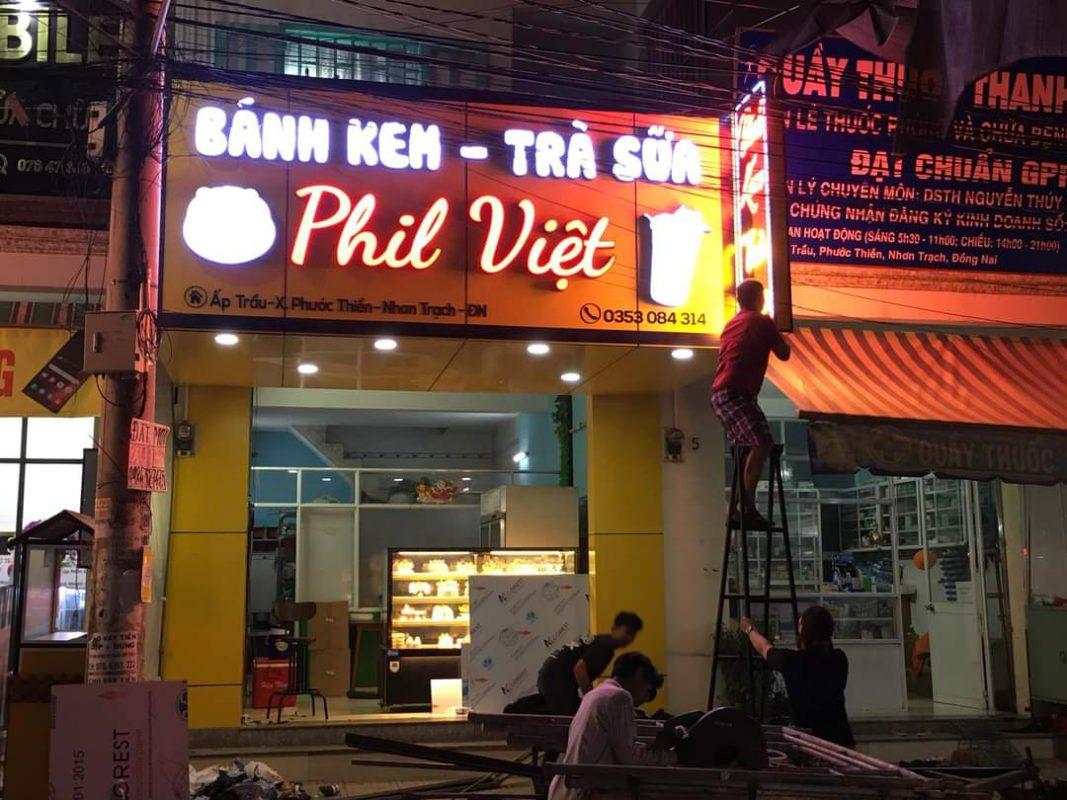
có một người đang giữ cầu thang